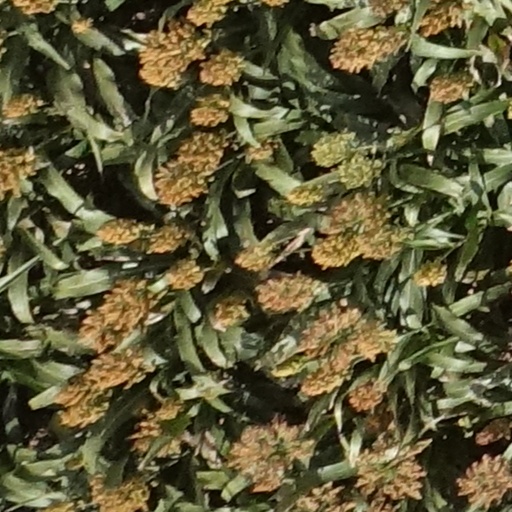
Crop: sorghum